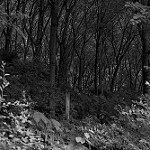
Label: B & W